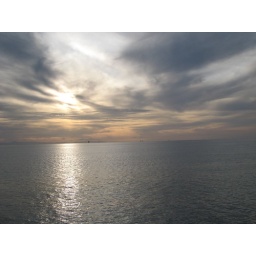
Stoms clouds over the ocean